Nigel Lawson

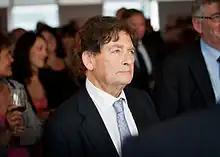
Lawson in 2013

After retiring from front-bench politics, Lawson decided to tackle his weight problem. He was 5 feet 9 inches (175 cm) tall; he lost five stone (70 pounds, 30 kg) from 17 stone, or 238 pounds (108 kg) to 12 stone, or 168 pounds (76 kilograms) – (BMI 34 to 24) in a matter of a few months, dramatically changing his appearance, and went on to publish the best-selling .